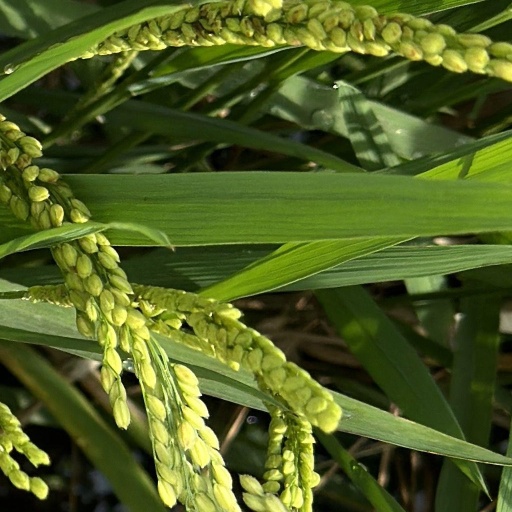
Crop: rice